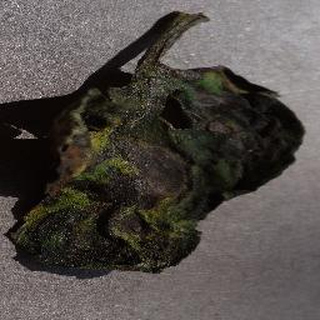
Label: tomato_early_blight